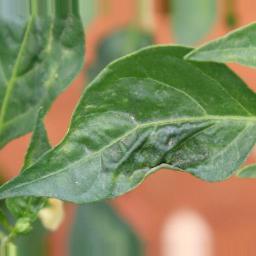
Label: mites_and_trips